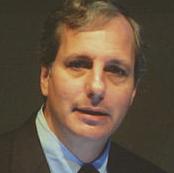
Age: 52